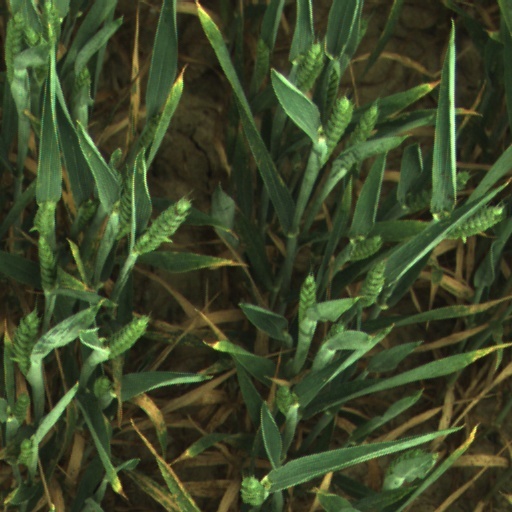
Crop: wheat